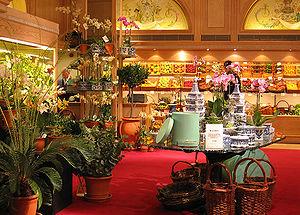
"Fortnum & Mason, souvent abrégé en ""Fortnum's"", est un grand magasin de produits de luxe, situé dans le centre de Londres. Il existe également un magasin à la gare internationale de St. Pancras, Heathrow T5, Dubaï et de nombreux étalages pour d'autres enseignes dans le monde. Son siège se situe au 181 Piccadilly, où il a été établi en 1707 par William Fortnum et Hugh Mason. Il est détenu par la compagnie privée Wittington Investments Ltd.